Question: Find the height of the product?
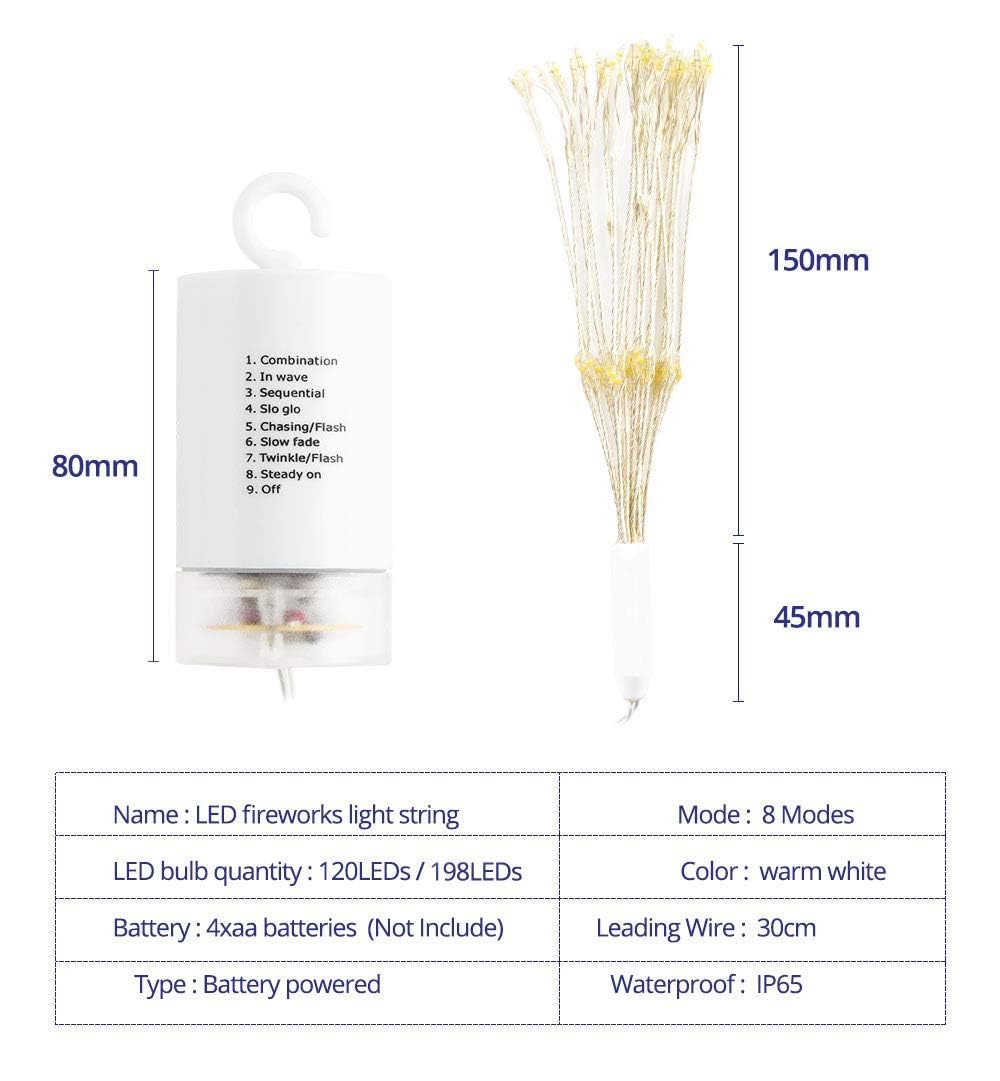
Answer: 150.0 millimetre